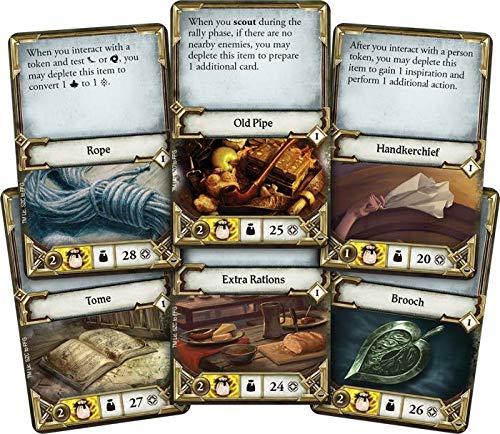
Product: LOTR - Journeys In Middle-Earth
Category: Toys & Games | Games & Accessories | Board Games
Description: Form Your own fellowship as you become Heroes of the Free peoples of middle Earth, preparing Your skills and testing Your might and wisdom in combat against the dark forces threatening the land.
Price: $65.70
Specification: ProductDimensions:11.6x11.6x5.2inches|ItemWeight:5.13pounds|ShippingWeight:5.29pounds(Viewshippingratesandpolicies)|ASIN:B07PHH966D|Itemmodelnumber:FFGJME01|Manufacturerrecommendedage:14yearsandup